No. 36 Squadron RAF

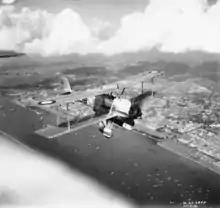
Vickers Vildebeest Mk III of No. 36 Squadron in flight over Singapore. 22 September 1936

No. 36 Squadron, along with No. 100 Squadron RAF retained the obsolete biplanes when Japan invaded Malaya, and flew an unsuccessful attack against the Japanese cruiser "Sendai" during the Battle of Kota Bharu on 8 December 1941. It continued operating against the Japanese, its Vildebeests being supplemented by five ex-Fleet Air Arm Fairey Albacores. Where possible it operated by night, bombing Japanese-held airfields and troops.